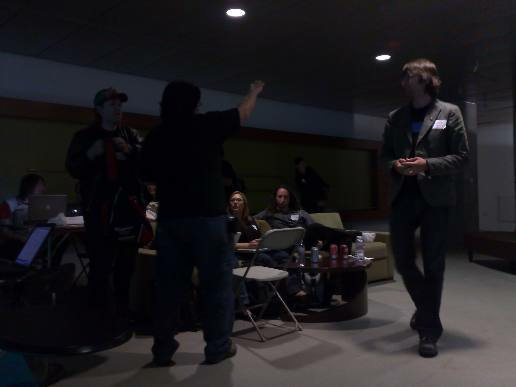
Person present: Yes